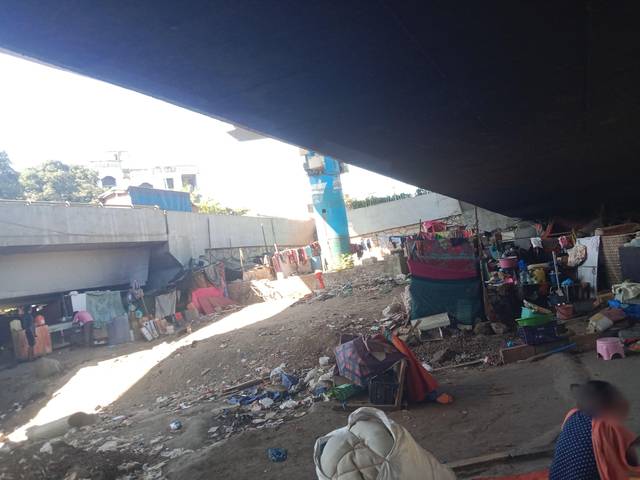
Region: India
Coordinates: 19.092, 72.903